SK Hynix

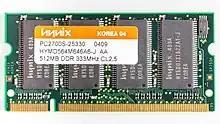
A 512 MB DDR 333 MHz SO-DIMM Hynix memory module

Hyundai Electronics was founded in 1983 by Chung Ju-yung, the founder of Hyundai Group. In the early 1980s, Chung recognized the growing importance of electronics in the automobile industry, one of Hyundai's primary business areas. He saw the potential for Hyundai to expand beyond its core operations in automobiles, shipbuilding, and heavy industries and wanted to establish a presence in the promising electronics industry. The company's primary focus was on semiconductor production and industrial electronics.